The Front

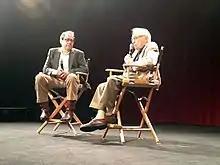
The film's screenwriter, Walter Bernstein (right), during a June 2016 Q&A with Sony Pictures Classics co-founder Michael Barker (left) at the SVA Theater in Manhattan, which followed a screening of the film

Critical reception of "The Front" was divided between those who thought it effectively and amusingly dealt with the topic of McCarthyism and those who thought it a superficial gloss instead of a pithy statement about the McCarthy era. In 1976, reviewing it for "The New York Times", Vincent Canby acknowledged the film's lack of direct political commentary: ""The Front" is not the whole story of an especially unpleasant piece of American history. It may be faulted for oversimplification. Mr. Ritt and Mr. Bernstein, veterans of the blacklist, are not interested in subtleties. Yet, even in its comic moments, "The Front" works on the conscience. "It recreates the awful noise of ignorance that can still be heard." (Canby, 1976).